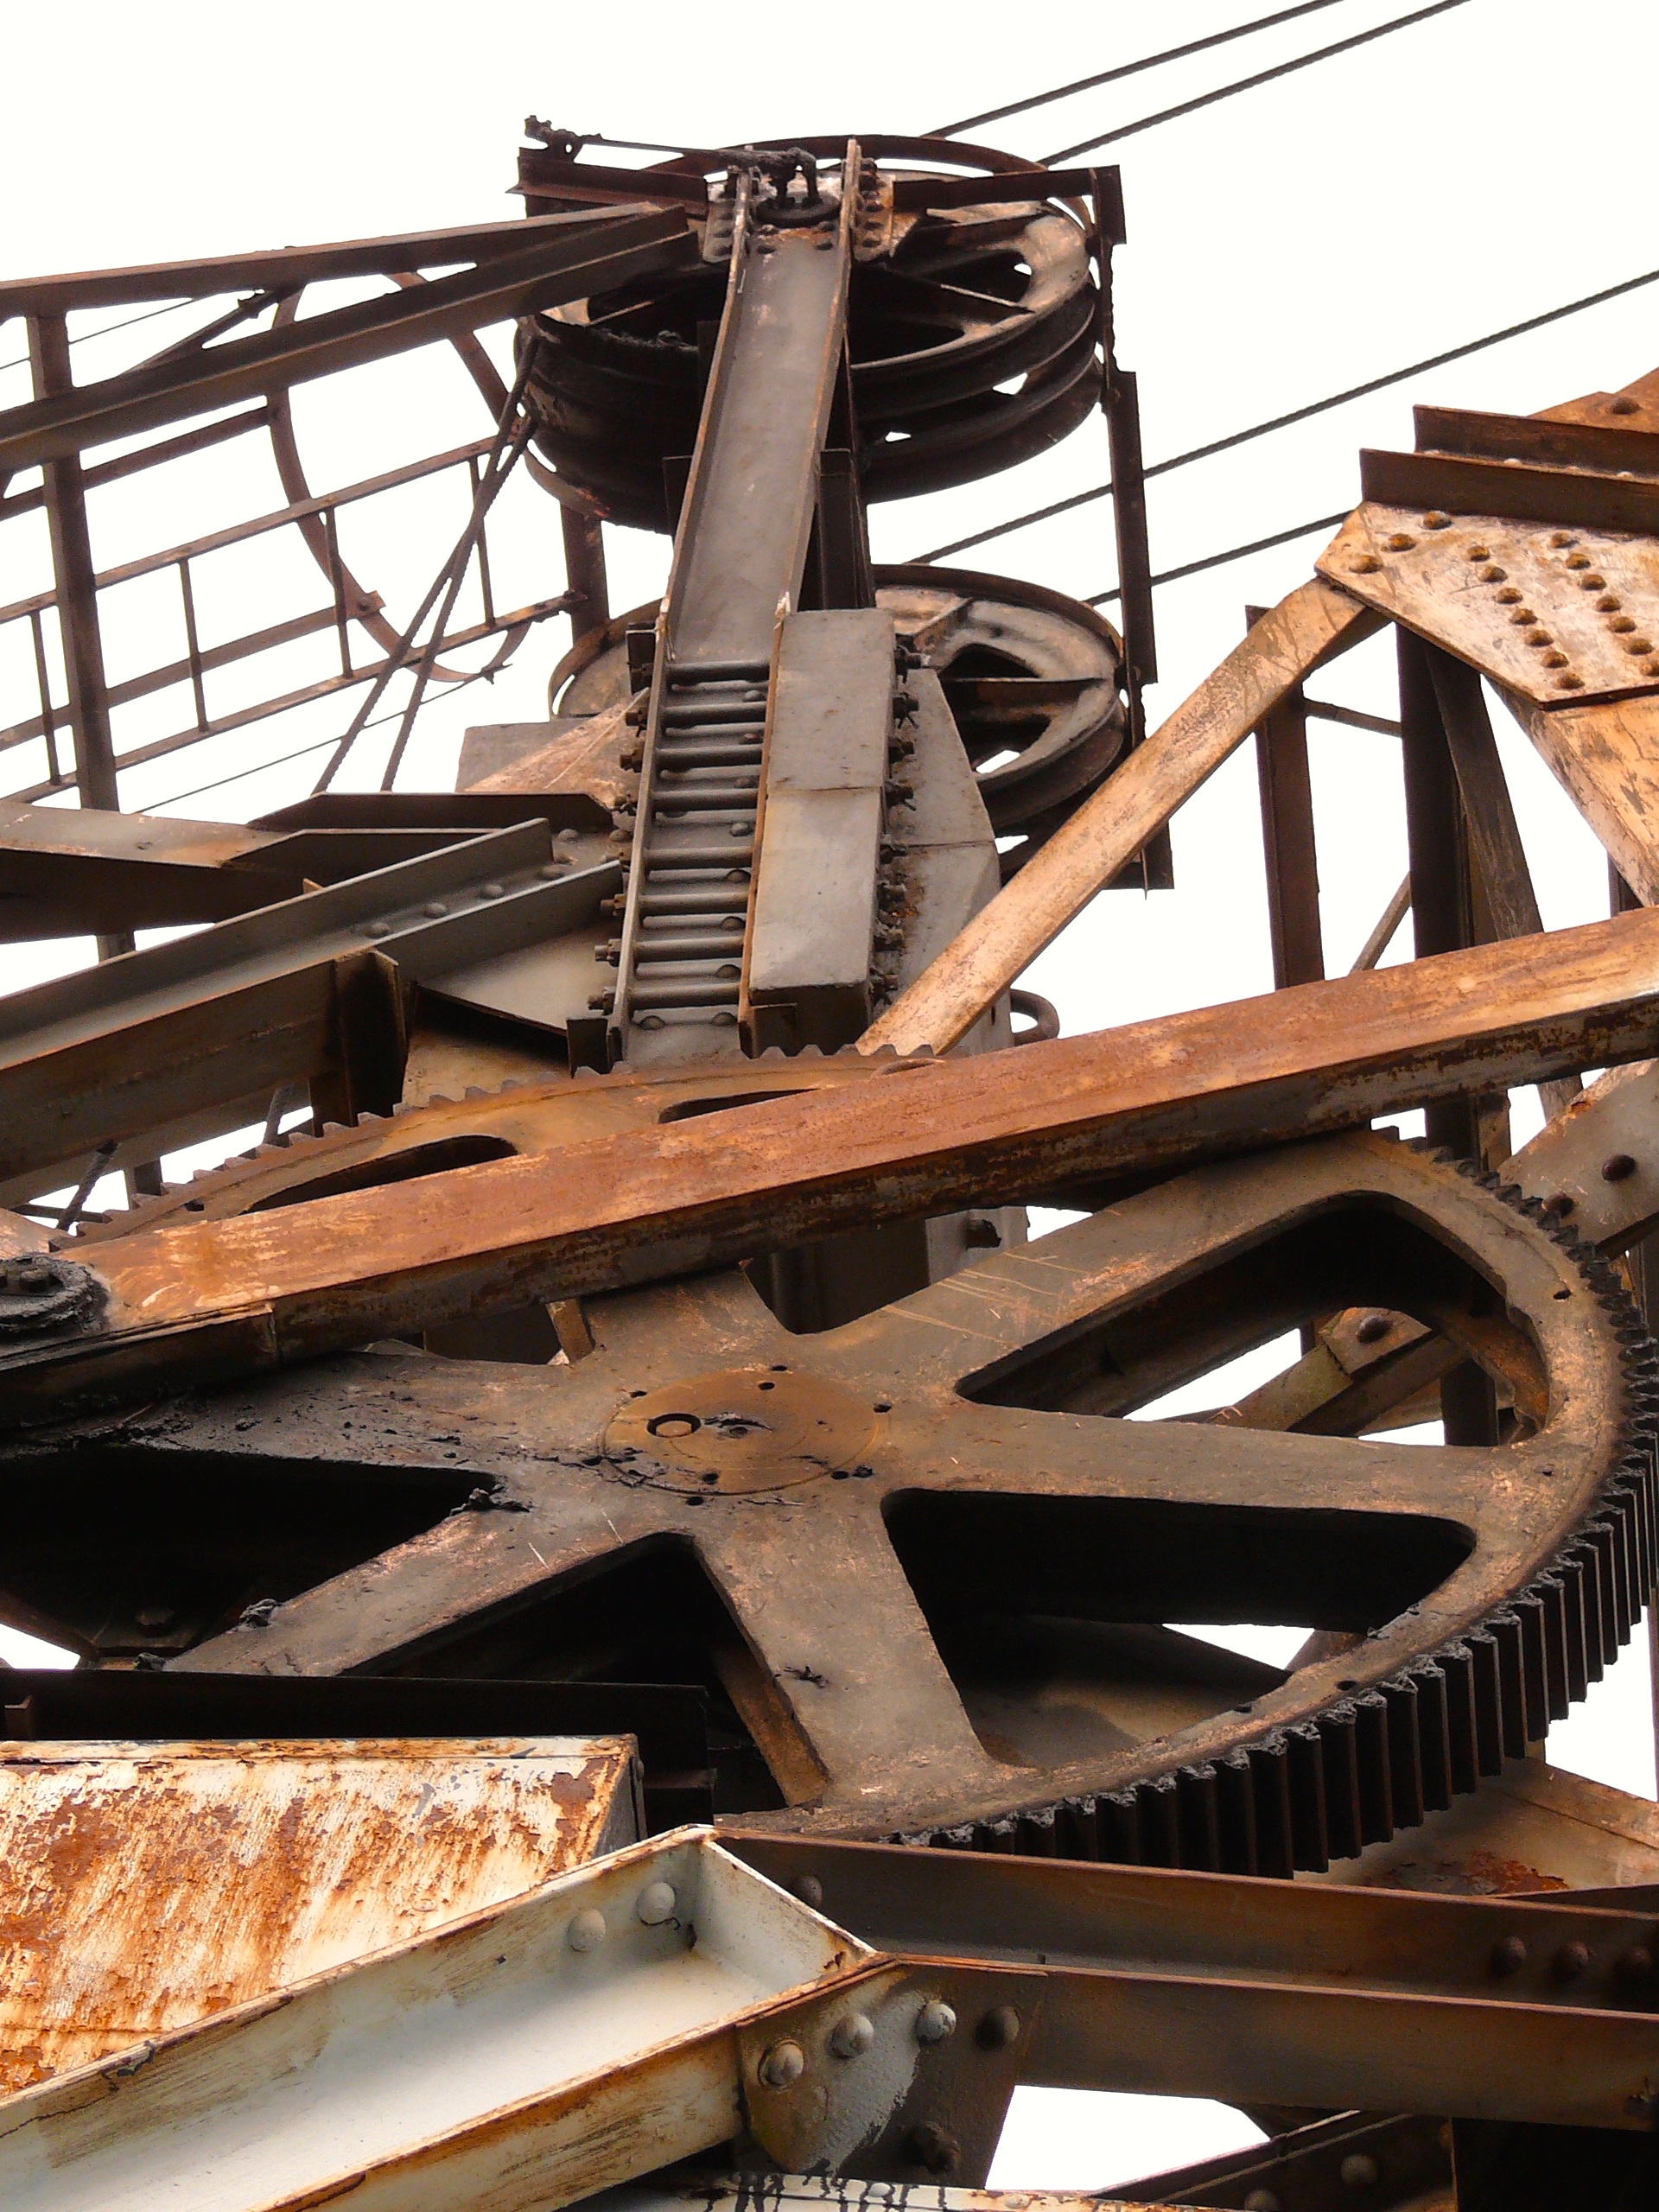
water, dock, sky, wood, track, beam, france, vehicle, gear, metal, industrial, industry, port, colors, trade, iron, crane, heritage, wharf, coal, mechanics, commodity, construction equipment, commercial port